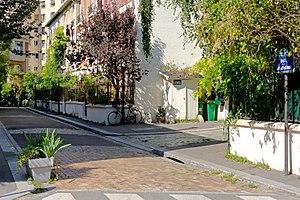
Cité florale (rue des Liserons) - Paris XIII
La rue des Liserons est une voie située dans le quartier de la Maison-Blanche du 13ᵉ arrondissement de Paris en France.
La Cité florale est un micro-quartier situé dans le 13ᵉ arrondissement de Paris, en France.